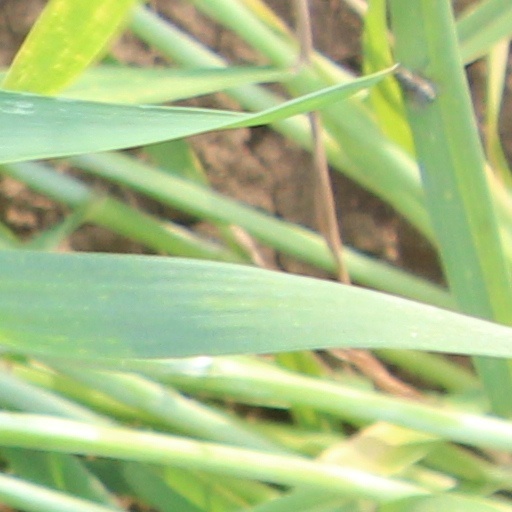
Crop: wheat